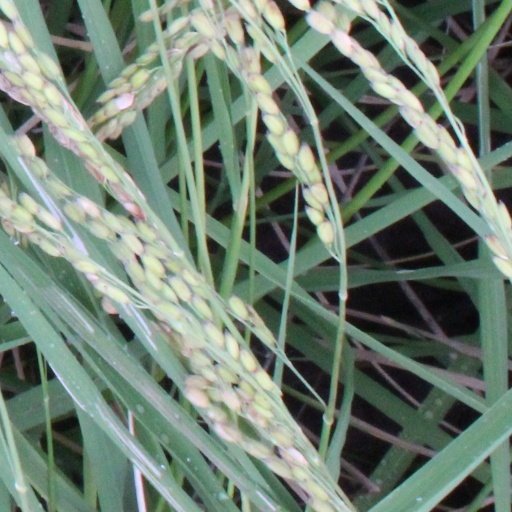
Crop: rice